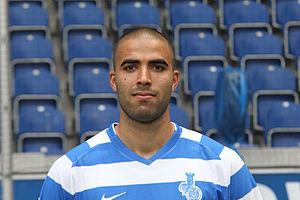
Adli Lachheb, né le 22 juin 1987 à Monastir, est un joueur de football tunisien. Il évolue au poste de défenseur central.